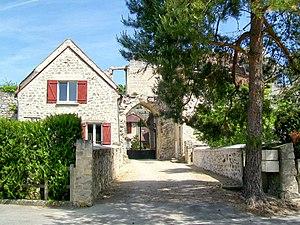
L'entrée à la cour de l'ancien château, qui est classé Monuments historiques depuis 1862. A droite subsiste une tour, cachée par le pin (visible sur l'une des autres photos). Les bâtiments à l'intérieur de la cour sont des maisons d'habitation ordinaires, des XIXe et XXe siècles.
Le château de Thiers-sur-Thève est un château ruiné français situé à Thiers-sur-Thève, dans le département de l'Oise et en région Hauts-de-France. Les restes du château ont été classés assez tôt au titre des monuments historiques par liste de 1862. Avec son enceinte flanquée de tours cylindriques, le château reprend la conception classique du XIIIᵉ siècle, mais sa grande salle d'apparat avec une façade percée de grandes fenêtres tournées vers l'extérieur est tout à fait exceptionnelle, et n'a pas son pareil en Île-de-France. La fonction militaire recule ici devant les exigences de confort et de représentation : il s'agit du relais de chasse des évêques de Beauvais. Ruiné depuis 1358 et démantelé vers 1431, le château édifié après le milieu du XIIIᵉ siècle n'a servi de château seigneurial que pendant moins d'une génération jusqu'en 1276, et globalement, le château n'a connu qu'une vie assez courte. Ses restes ont accueilli une exploitation forestière et agricole pendant des siècles, et abritent aujourd'hui plusieurs maisons d'habitation.
Thiers-sur-Thève est une commune française située dans le département de l'Oise en région Hauts-de-France. Ses habitants sont appelés les Thierois et Thieroises.